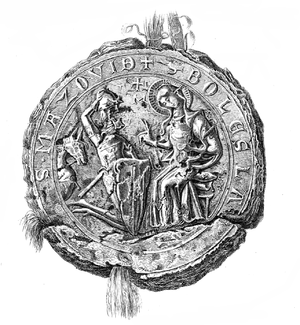
Boleslas II de Mazovie est né après 1251 et mort le 20 avril 1313. Il est le frère cadet de Conrad II de Mazovie et le fils de Siemovit Iᵉʳ de Mazovie.